Copper IUD

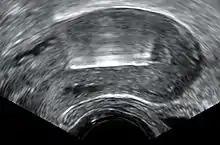
Transvaginal ultrasonography visualizing an IUD with copper in the optimal location within the uterus.

The absolute risk of ectopic pregnancy with IUD use is lower than with no contraception due to the dramatically decreased rate of pregnancy overall. However, when pregnancy does occur with a copper IUD in place, a higher percentage of those pregnancies are ectopic, from 3% to 6%, a two to sixfold increase. This corresponds to an absolute rate of ectopic pregnancy in copper IUD users of 0.2–0.4 per 1000 person-years, compared to 3 per 1000 person-years in the population using no contraception.